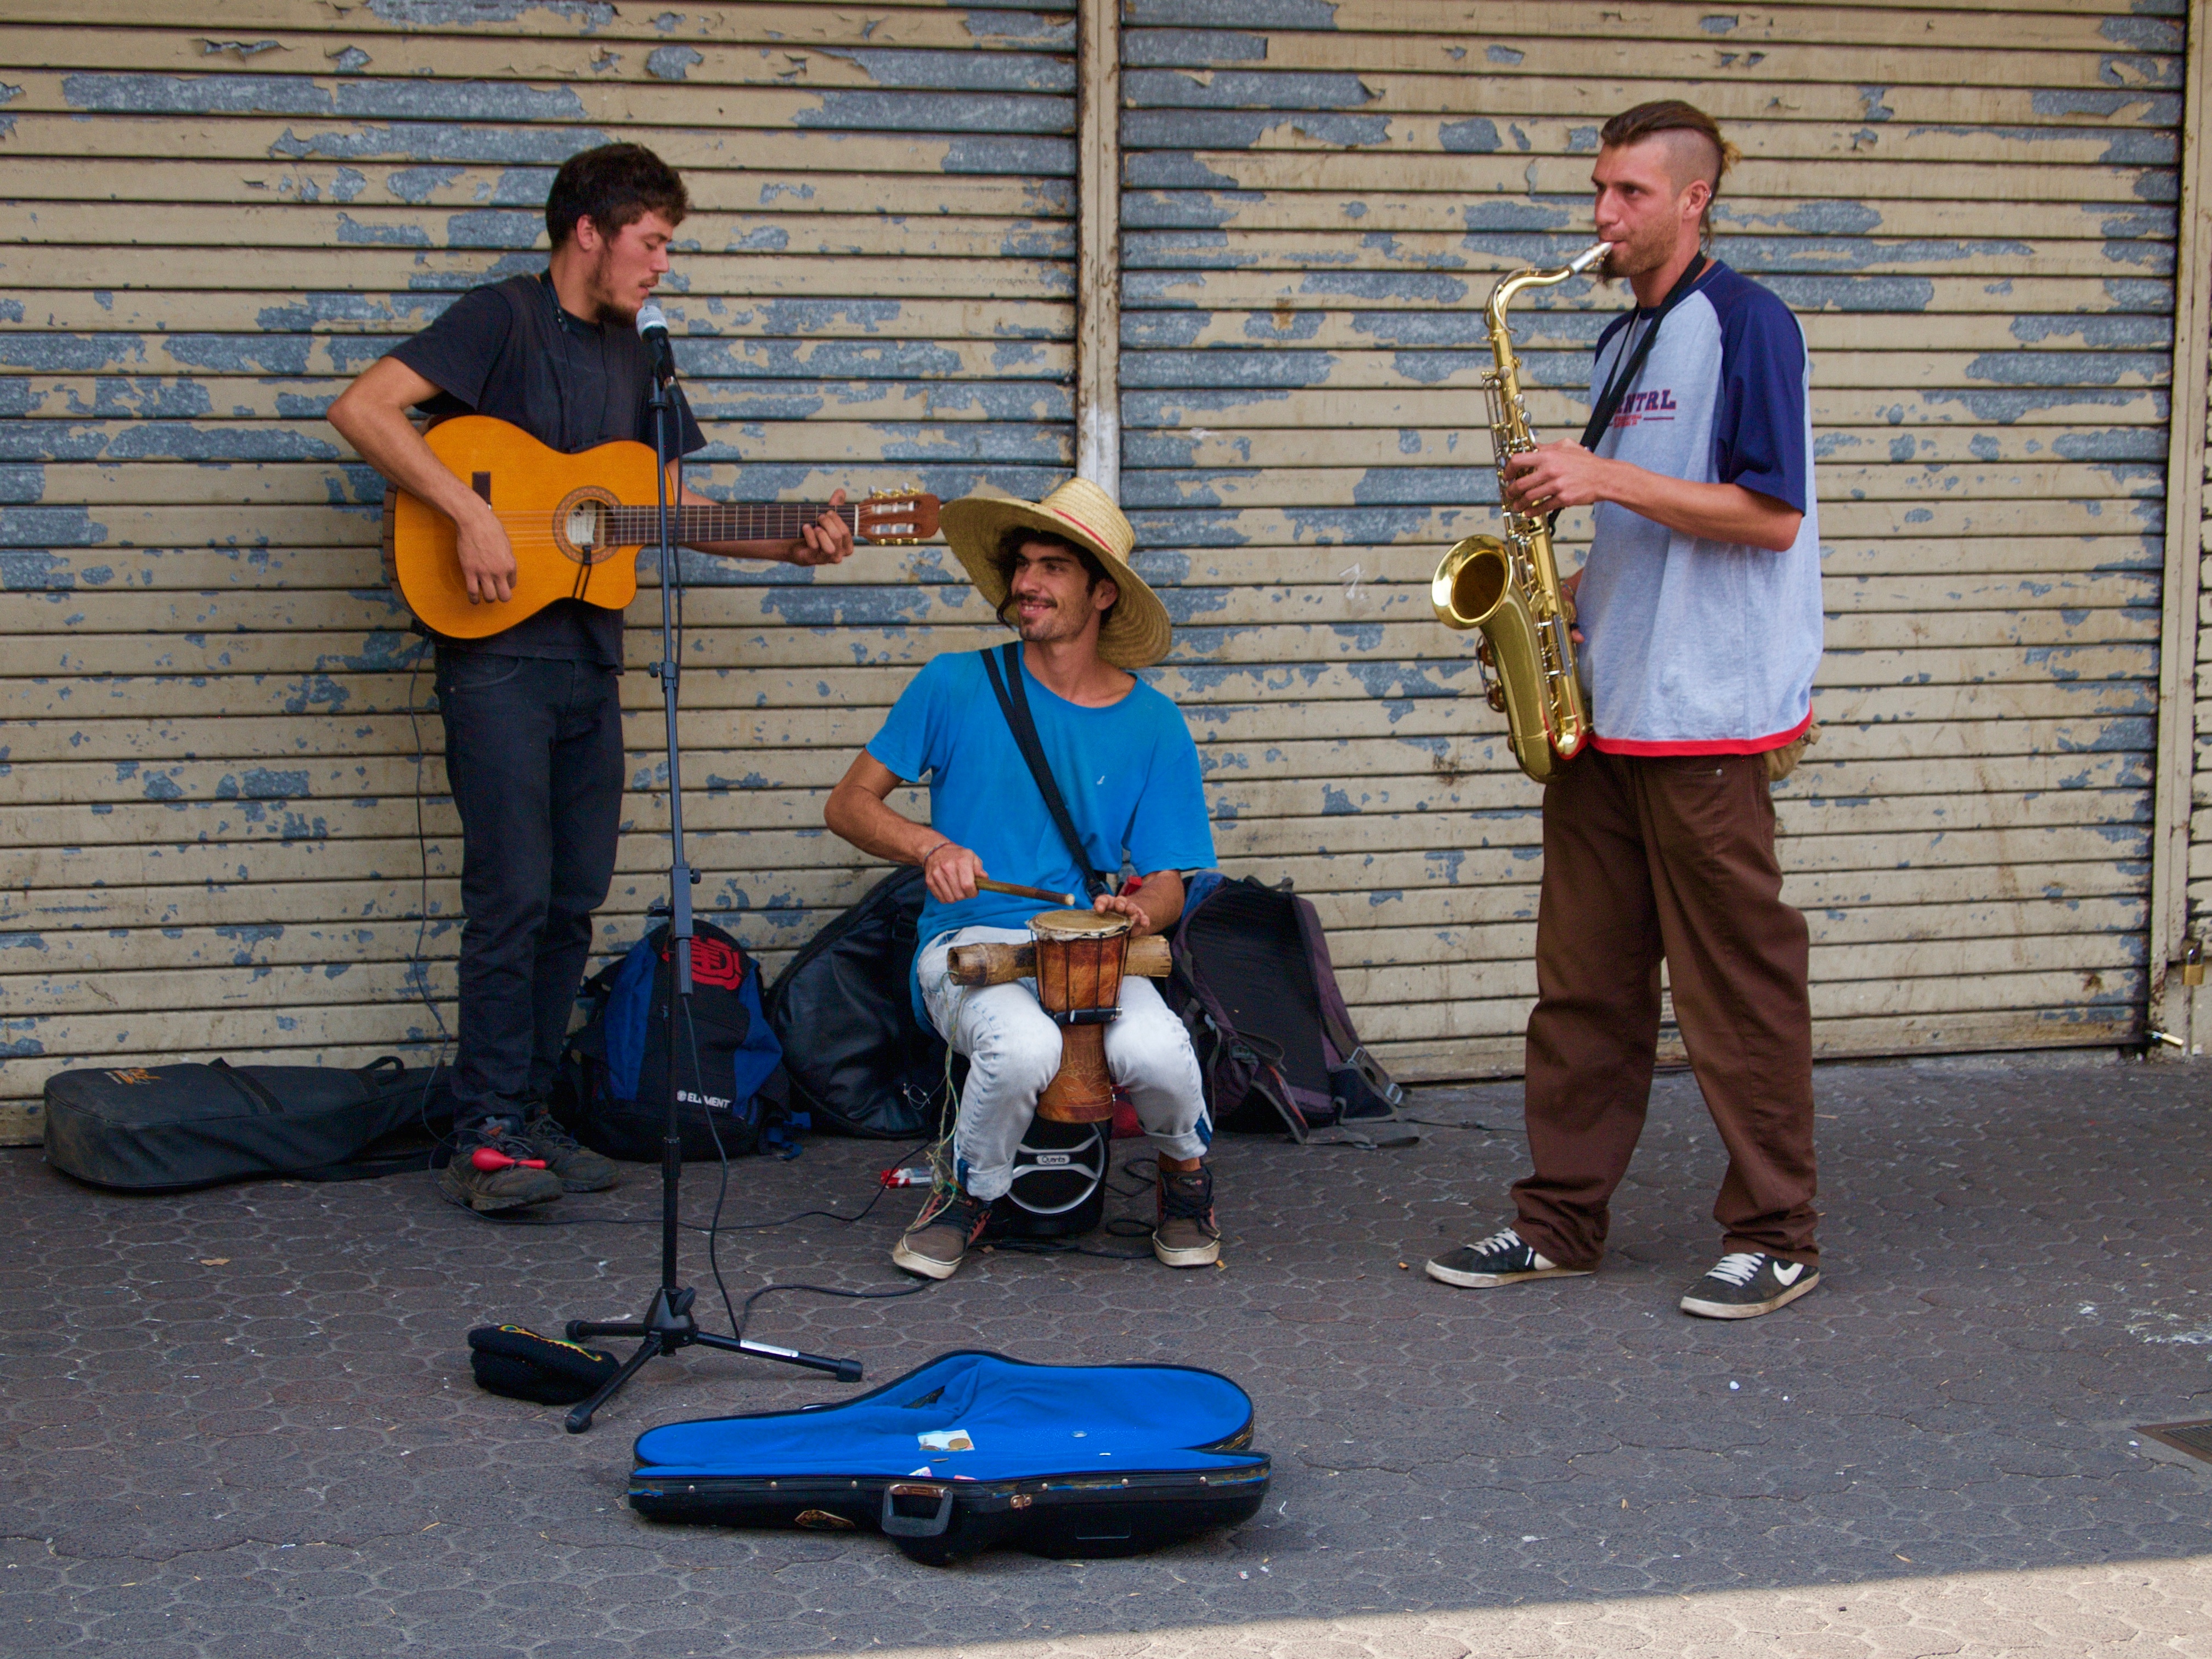
social group